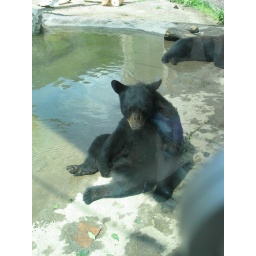
A bear rests by the water in his enclosure at the zoo.